Brunhild

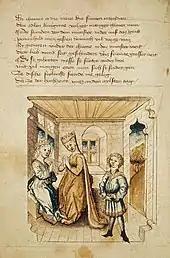
The quarrel between Brunhild and Kriemhild; "Hundeshagener Kodex"

At the beginning of "Helreið Brynhildar", Brunhild's corpse is burned and she begins her journey to the Hel, the Scandinavian underworld. On her way, she encounters a giant who accuses her of having blood on her hands. In response, Brunhild tells the story of her life, defending herself and justifying her actions. She accuses the Burgundians of having deceived her. Brunhild hopes to spend the afterlife together with Sigurd.